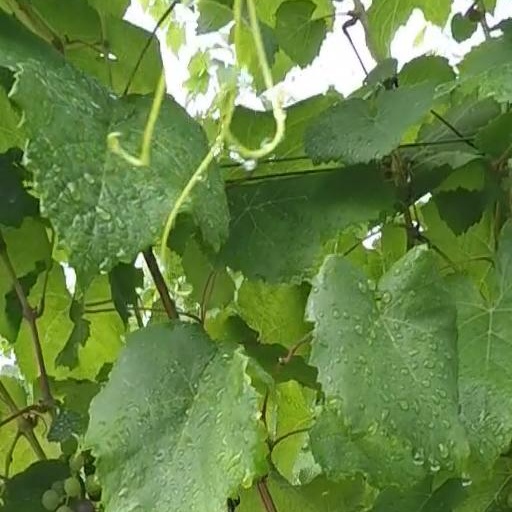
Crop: grape